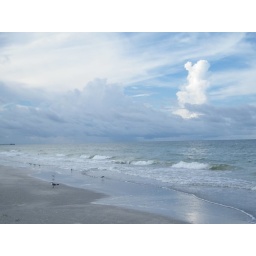
tall white cloud above the dark clouds, with rainfall visible